Hedwig and the Angry Inch (film)

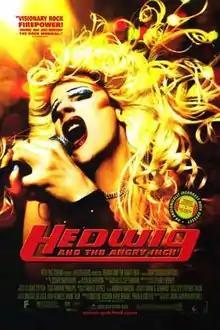
Theatrical release poster

Hedwig and the Angry Inch is a 2001 American musical comedy-drama film written for the screen and directed by John Cameron Mitchell. Based on Mitchell's and Stephen Trask's 1998 stage musical "Hedwig and the Angry Inch", it accompanies Hedwig Robinson, a gay East German rock singer. Hedwig subsequently develops a relationship with a younger man, Tommy, becoming his mentor and musical collaborator, only to have Tommy steal her music and become a rock star. The film follows Hedwig and her backing band, the Angry Inch, as they shadow Tommy's tour, while exploring Hedwig's past and her forced sex reassignment surgery. Mitchell reprises his role as Hedwig from the original production.